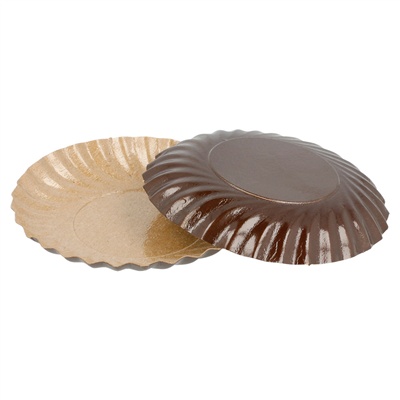
MINI PLATEAUX 380 G/M2 Ø 9 CM CHOCOLAT/PRALINÉ CARTON (200 UNITÉS)
Brand: gdp
Un plat avec une forme ondulée et des rebords sur les côtés pour maintenir le produit en place. Il est fait en carton à double face, avec deux couleurs différentes : une couleur chocolat et une autre couleur praliné. Vous pouvez utiliser la face qui convient le mieux en fonction du type de gâteau ou de tarte. La surface est brillante pour une meilleure présentation.
Category: Home & Garden > Kitchen & Dining > Tableware > Serveware > Cake Boards